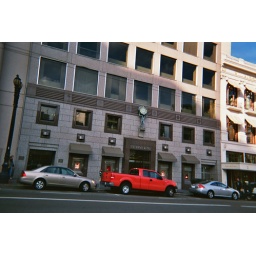
A red truck in front of Tiffineys Post Street San Francisco